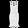
Label: Dress